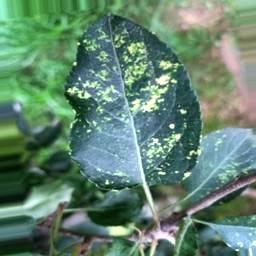
Label: Apple_Mosaic